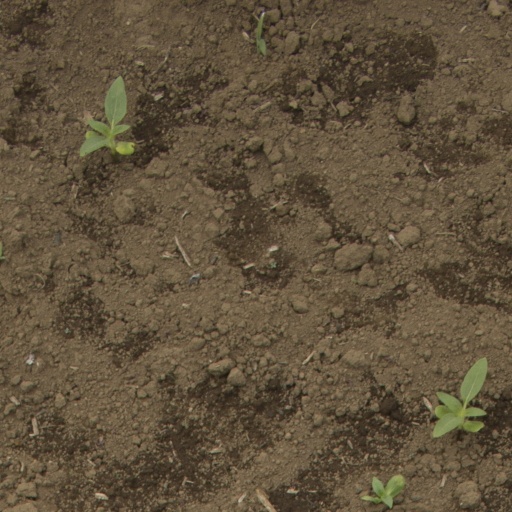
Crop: Jerusalem artichoke